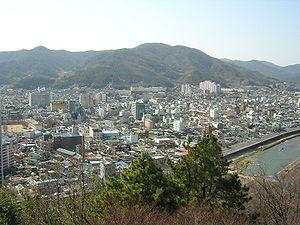
Suncheon est une ville de Corée du Sud, située au fond d'une baie, un peu en retrait de la côte du détroit de Corée à une heure de Gwangju. Elle connait actuellement un fort développement économique car elle est au centre de la zone franche de la baie de Gwangyang qui l'unit aux villes de Yeosu et Gwangyang. La ville est connue pour ses festivals culturels de Palma, sa foire gastronomique de Namdo, et son village folklorique de Nagan où y est organisé un concours de Pungmul. En 2013, elle accueille l'exposition internationale des jardins.